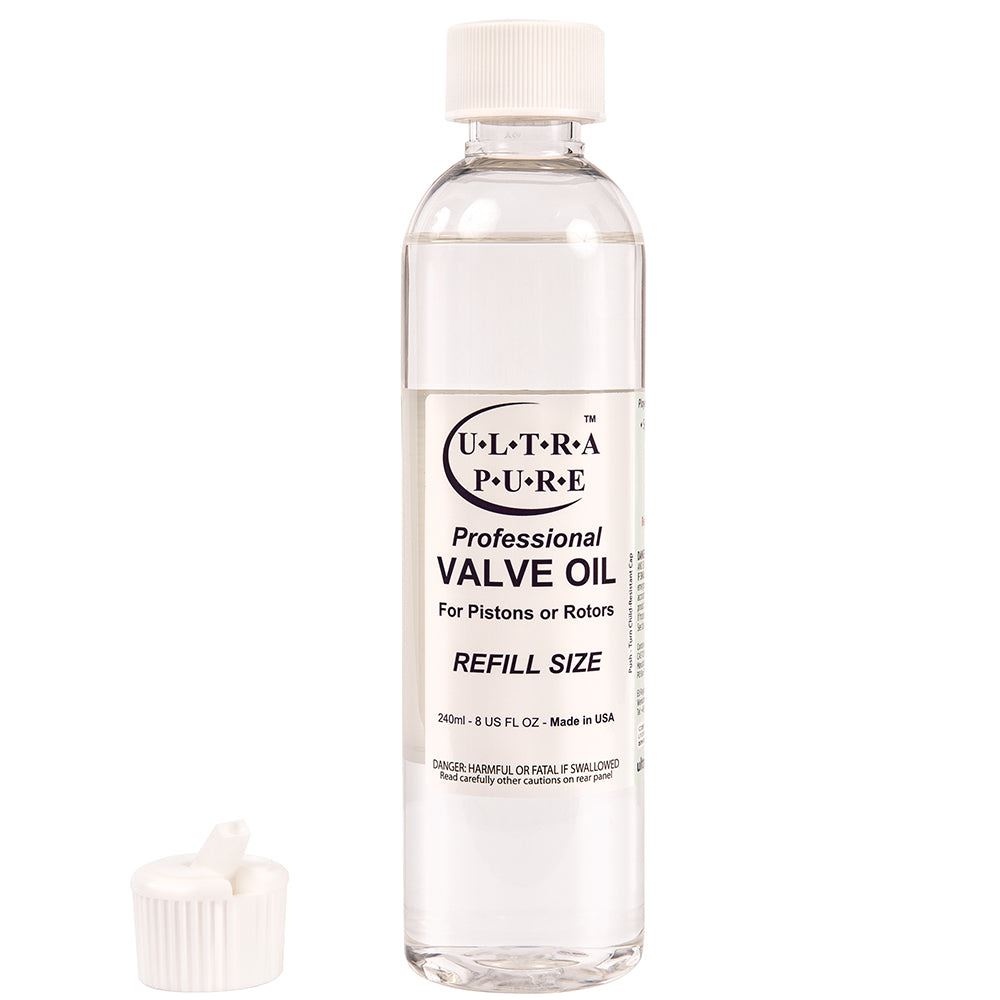
Ultra-pure Professional Valve Oil - 8oz Refill
Ultra-Pure Professional Valve Oil has a fast, light, and silky-smooth feel that players love. It is all synthetic, odourless, and very long-lasting. So many professional players agree that Ultra-Pure Professional Valve Oil is the best!
Brand: Ultra Pure
Category: Arts & Entertainment > Hobbies & Creative Arts > Musical Instrument & Orchestra Accessories > Brass Instrument Accessories > Brass Instrument Care & Cleaning